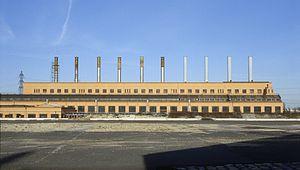
La centrale électrique de Saint-Denis (Seine-Saint-Denis, France).
La Plaine Saint-Denis est un quartier de la Seine-Saint-Denis partagé entre trois communes : Saint-Denis, Aubervilliers, et Saint-Ouen-sur-Seine.